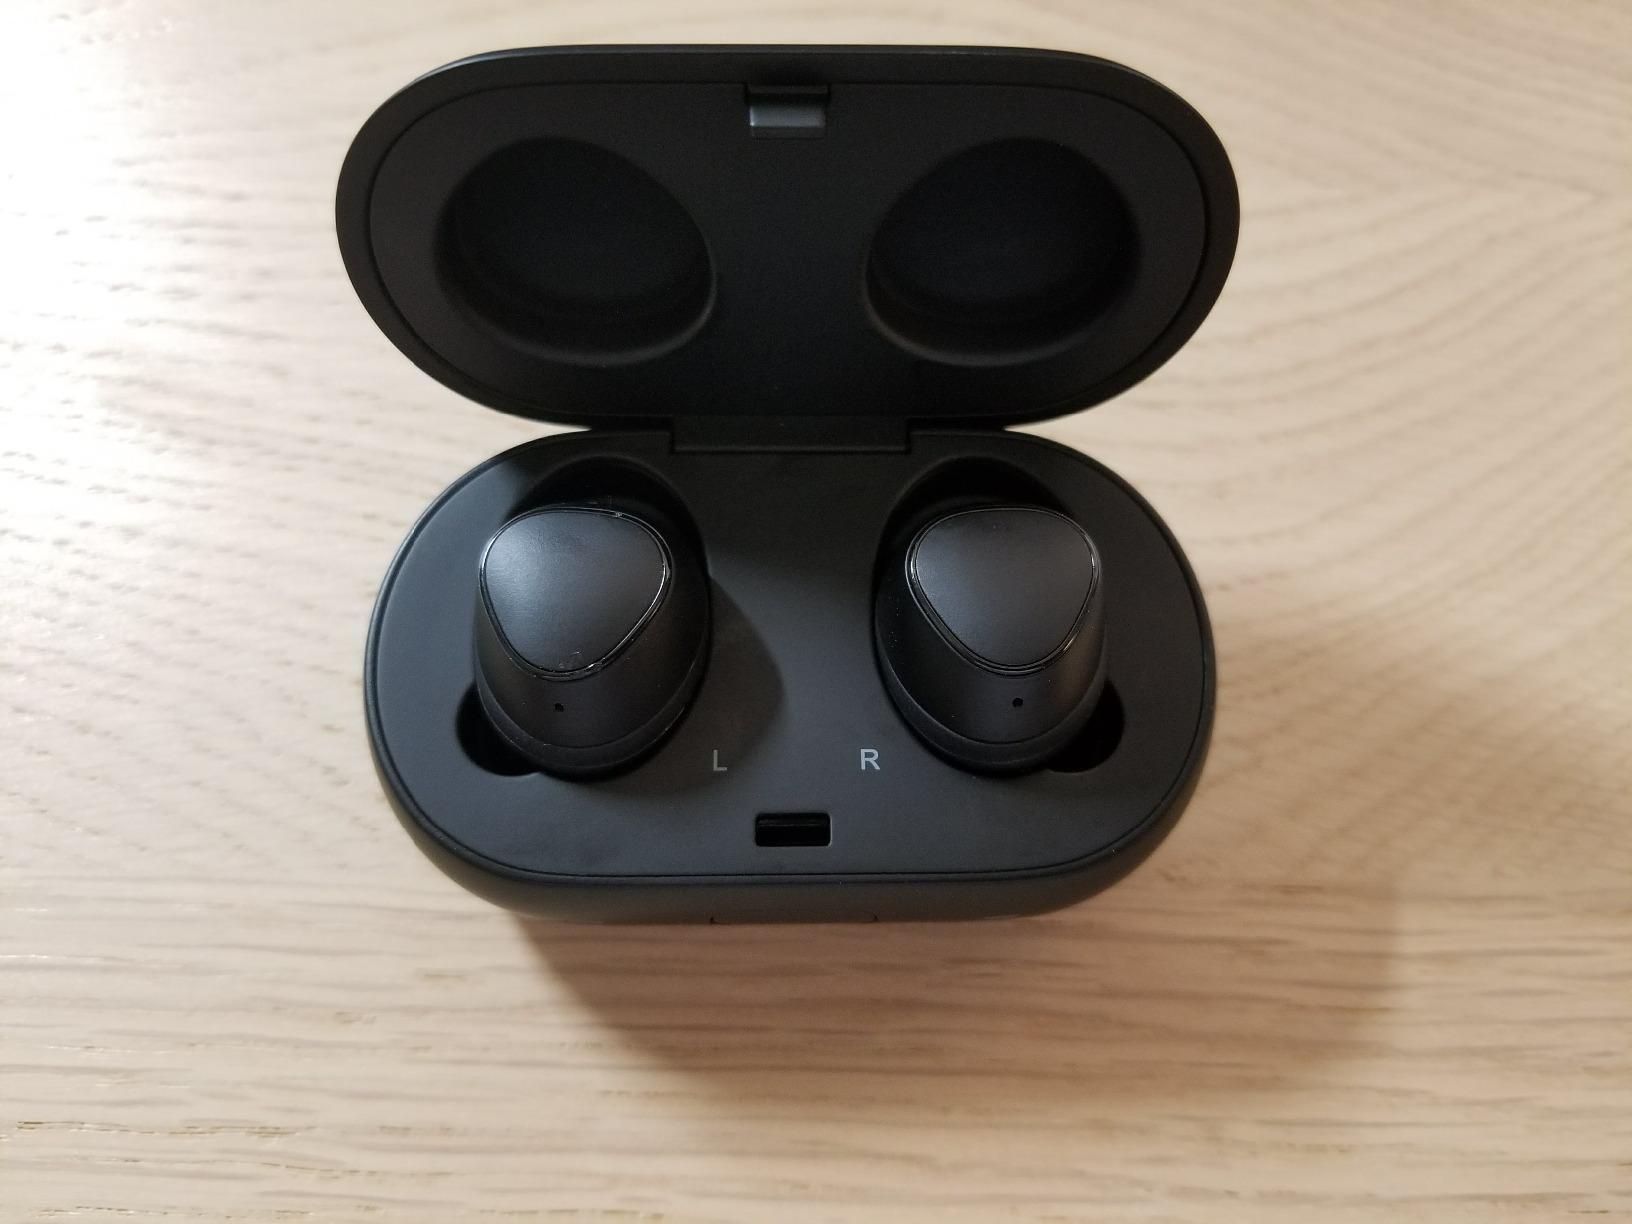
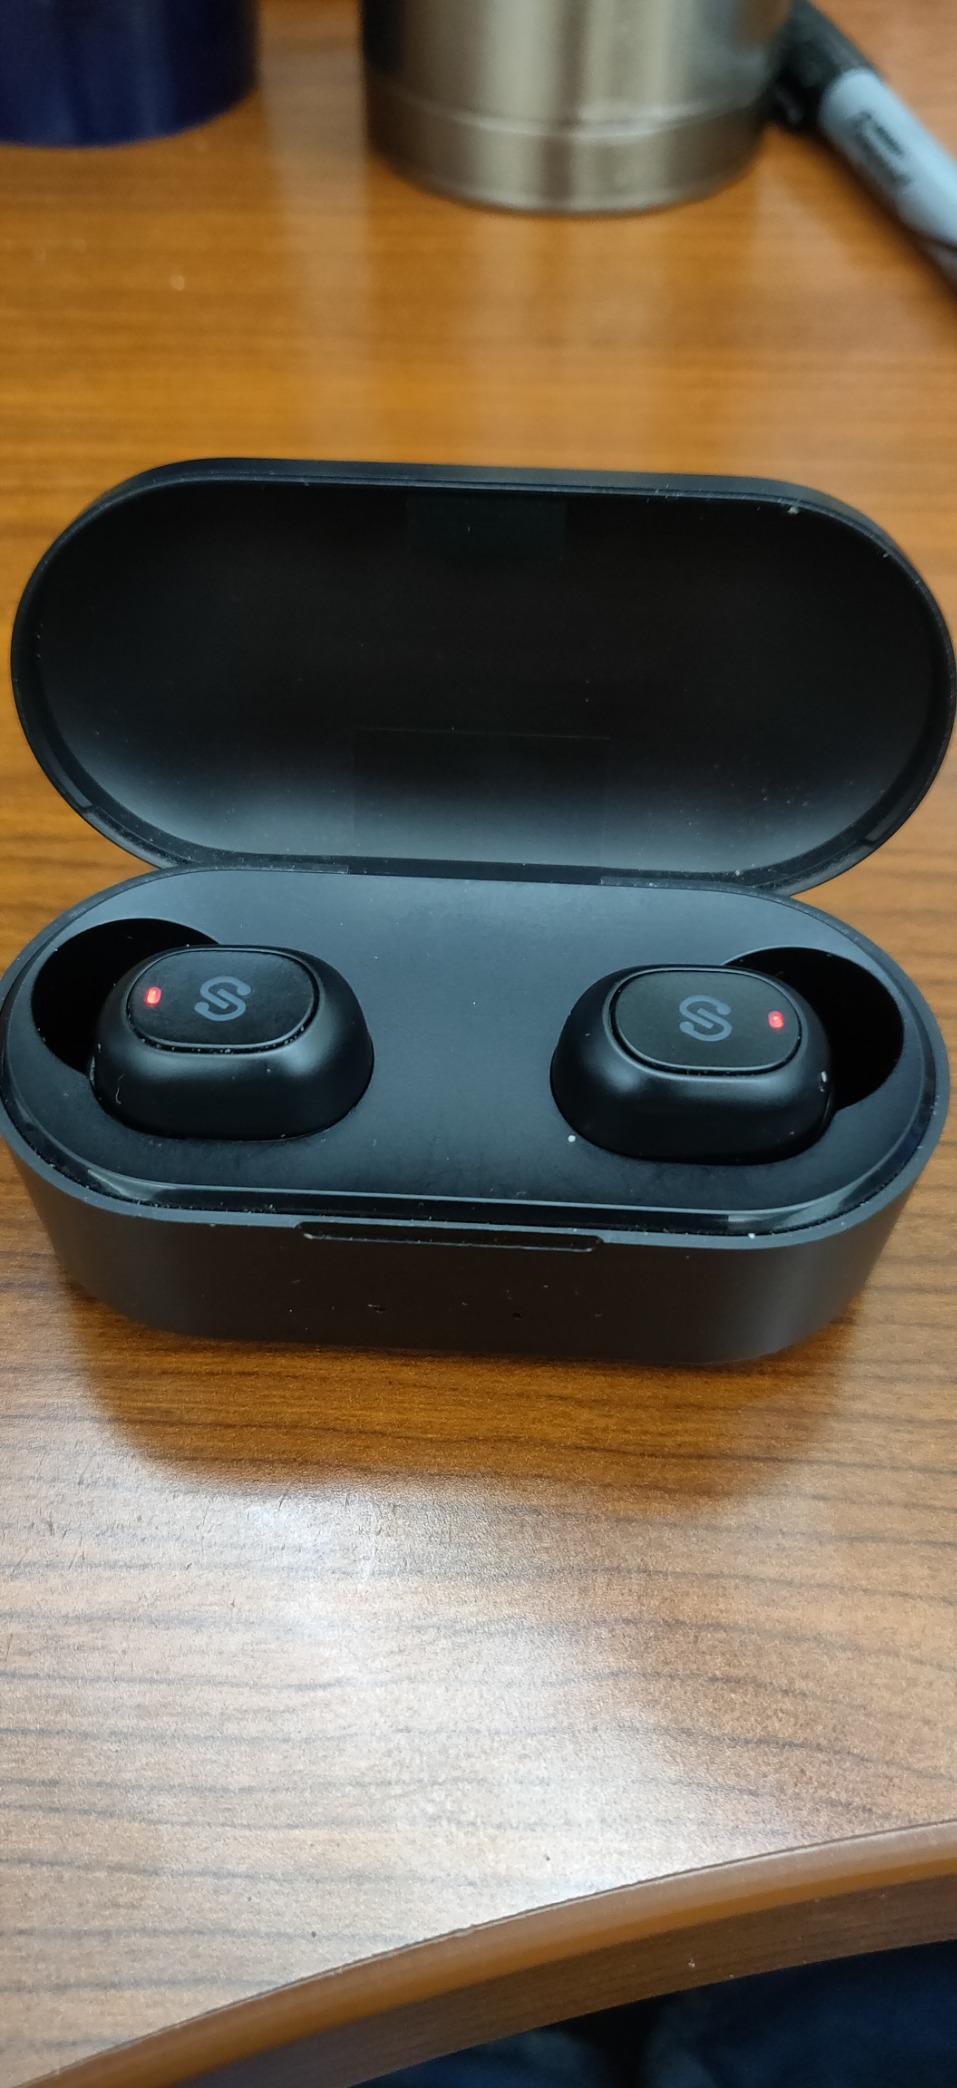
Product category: earbuds
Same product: no